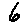
Label: 6